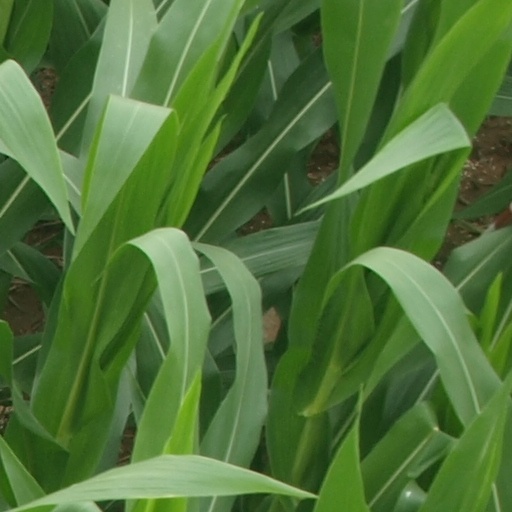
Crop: maize; corn